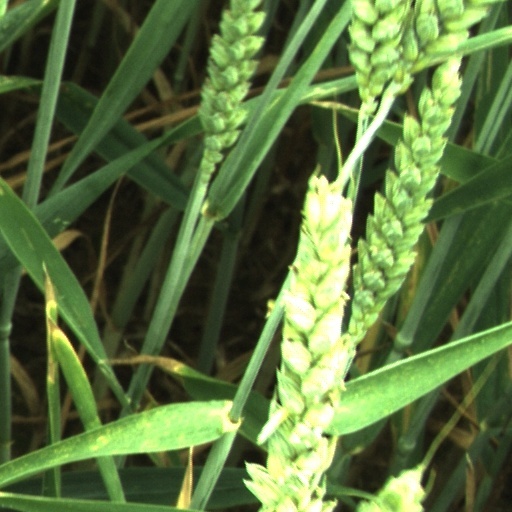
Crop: wheat